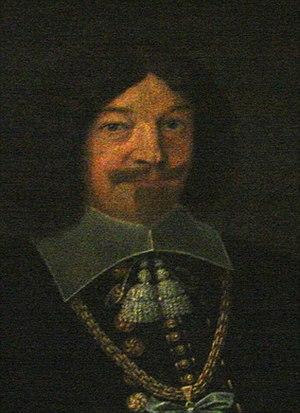
Iver Krabbe est un noble danois, un officier militaire et un gouverneur général de Norvège.